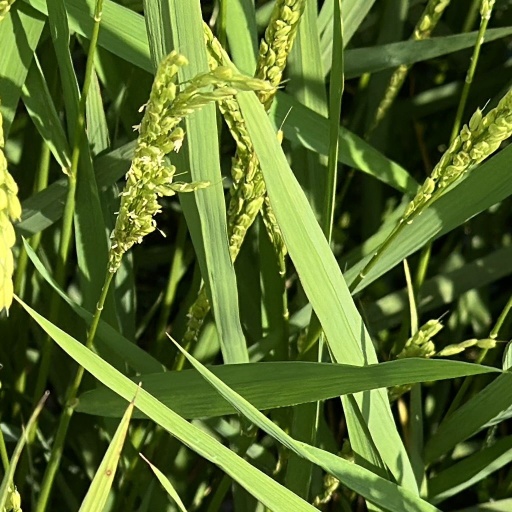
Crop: rice